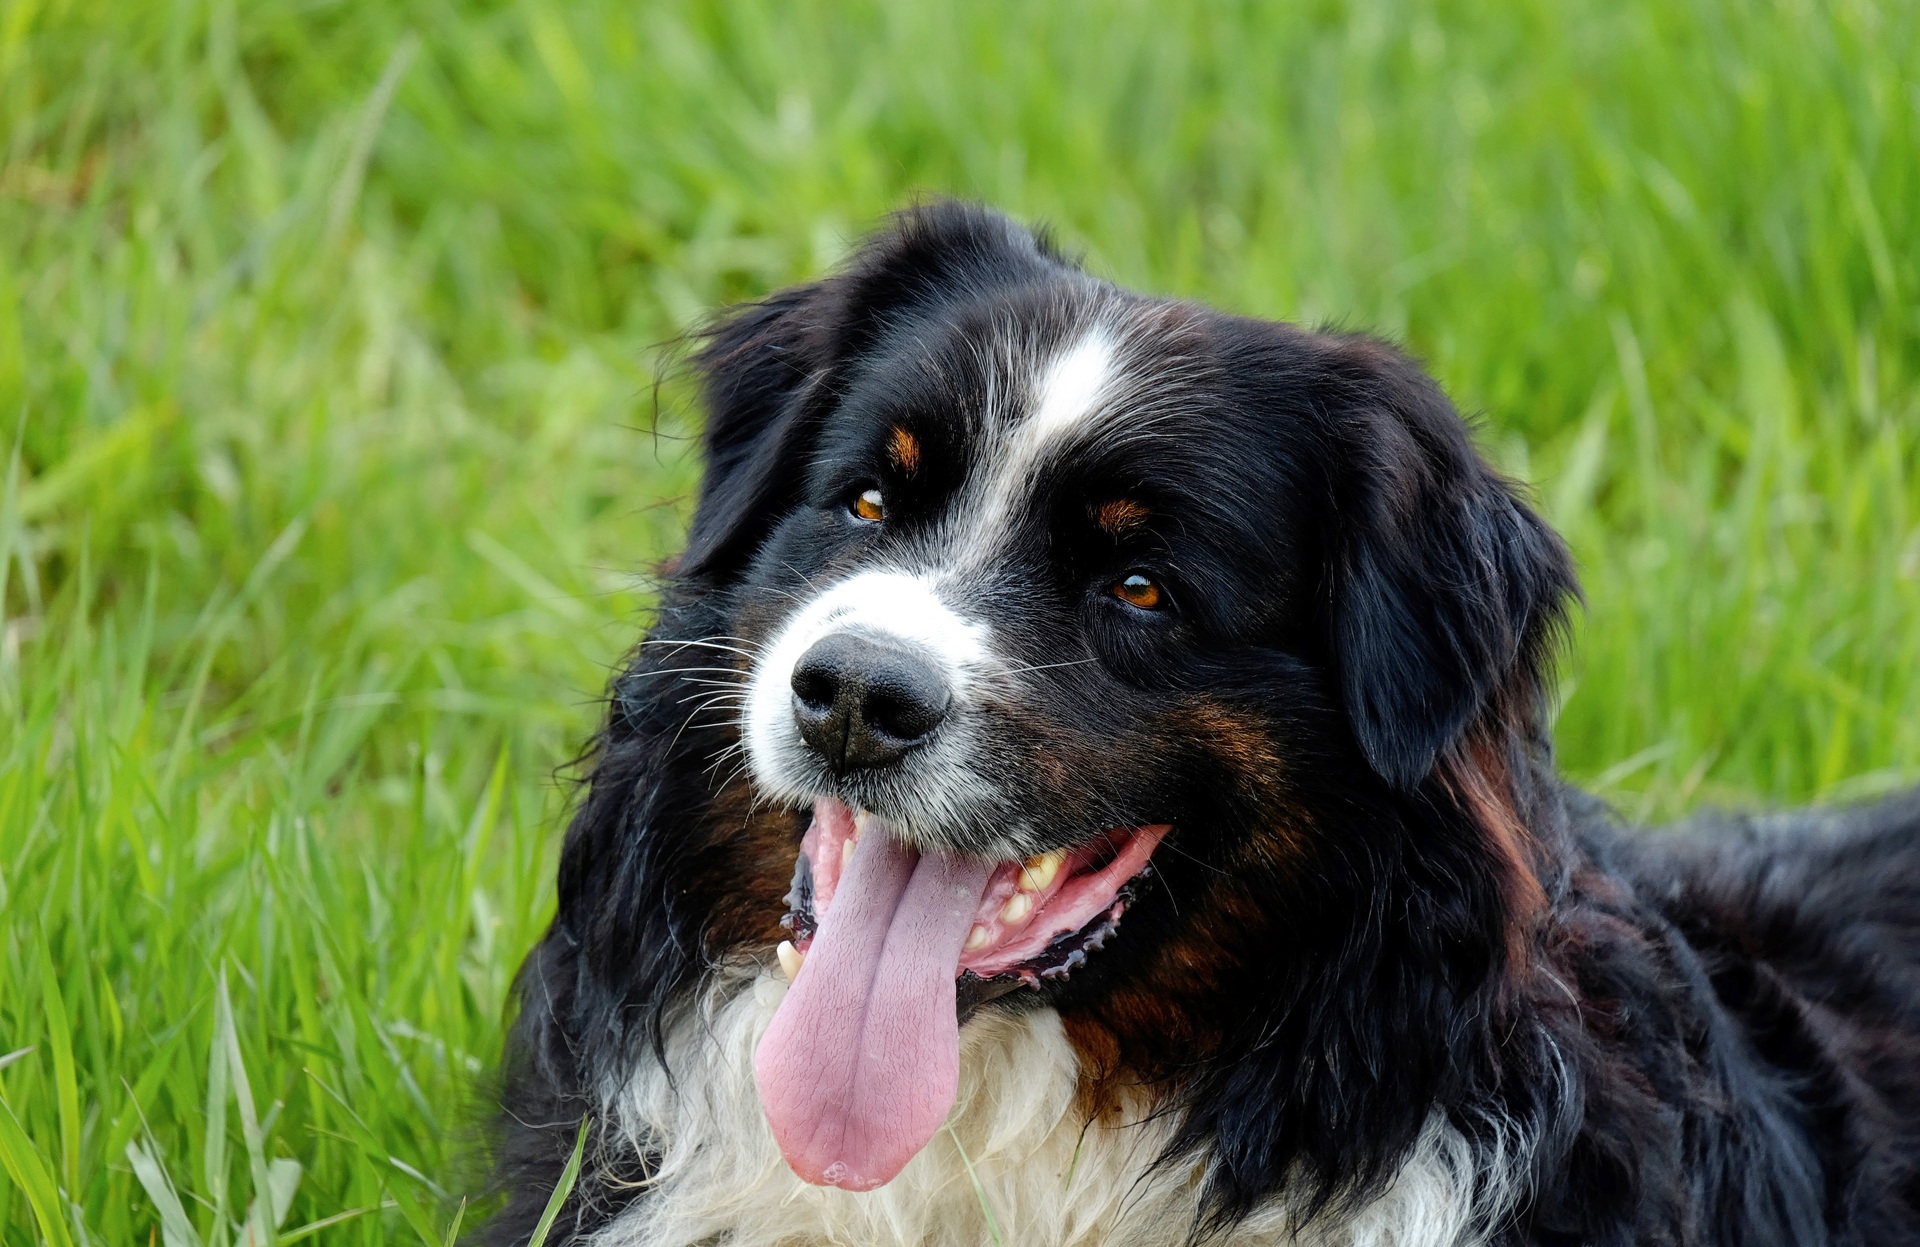
nature, meadow, dog, animal, mammal, vertebrate, lying, dog breed, australian shepherd, bernese mountain dog, entlebucher mountain dog, dog like mammal, carnivoran, miniature australian shepherd, stabyhoun, appenzeller sennenhund